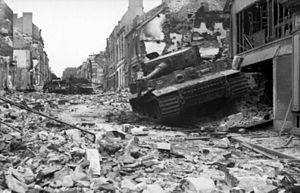
La bataille de Villers-Bocage est une confrontation entre les troupes britanniques et allemandes en Normandie pendant la Seconde Guerre mondiale.